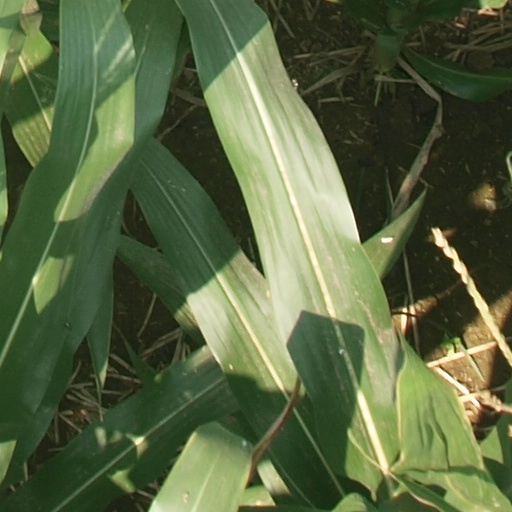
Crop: maize; corn